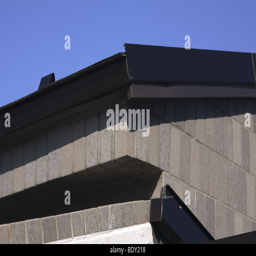
close - up view of the corners of a roof with blue sky background